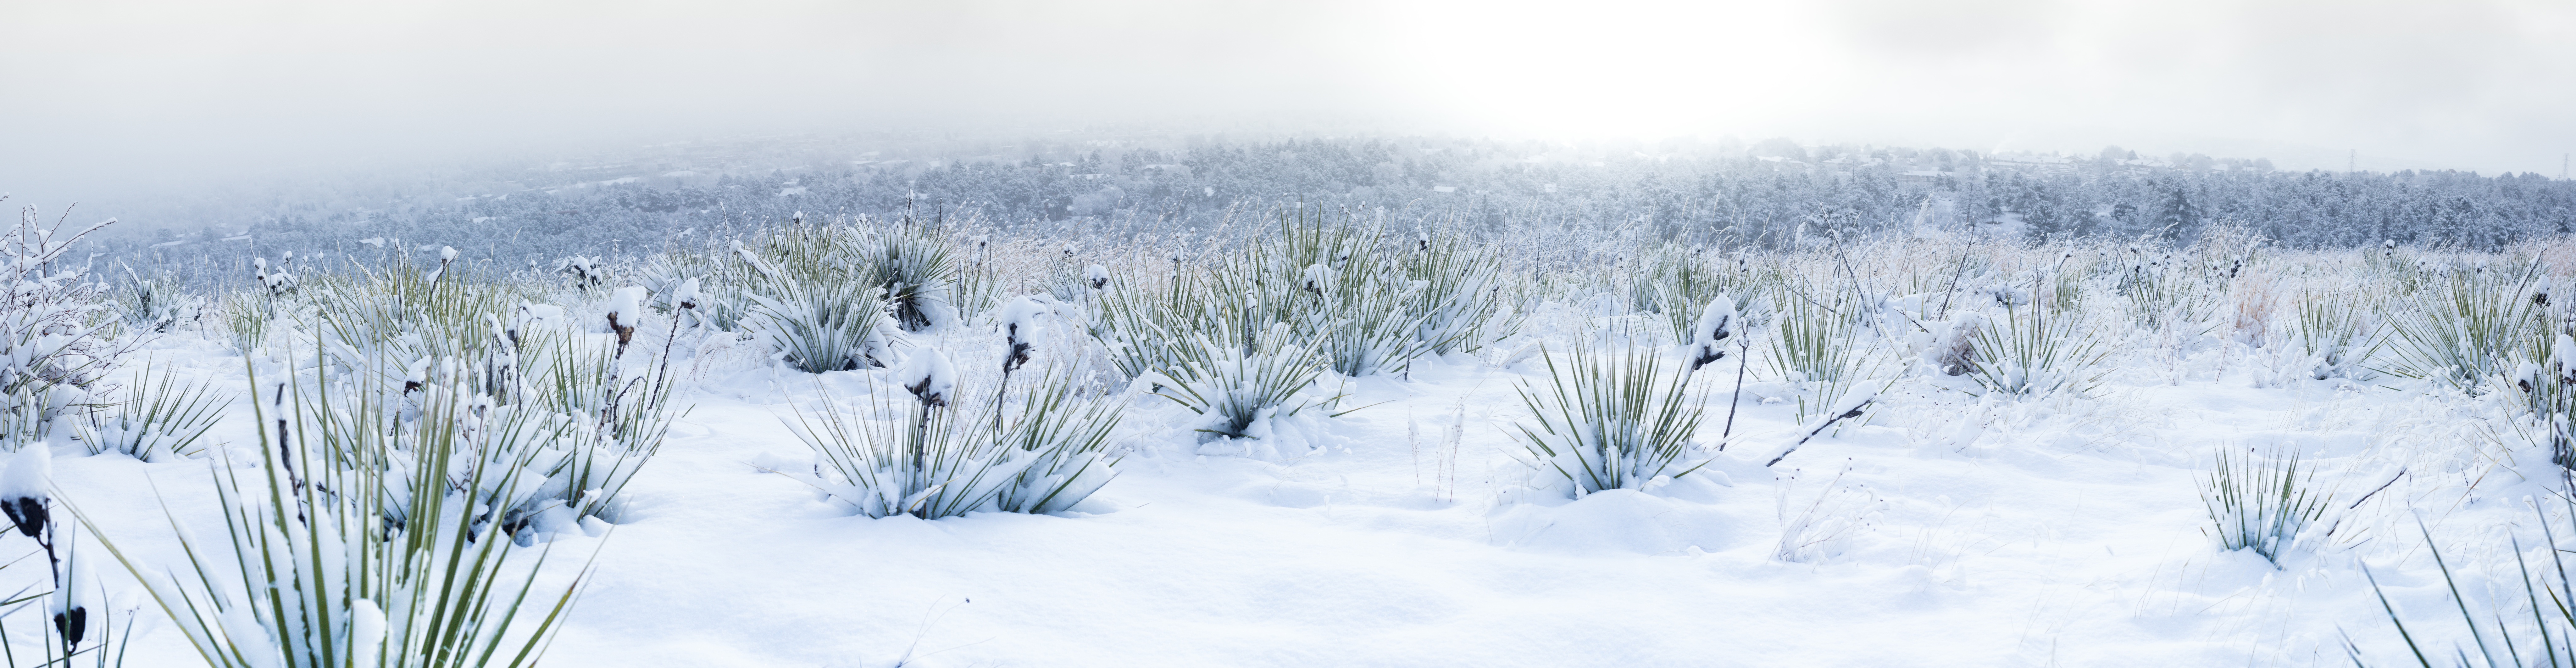
tree, snow, winter, frost, weather, season, freezing, geological phenomenon, winter storm